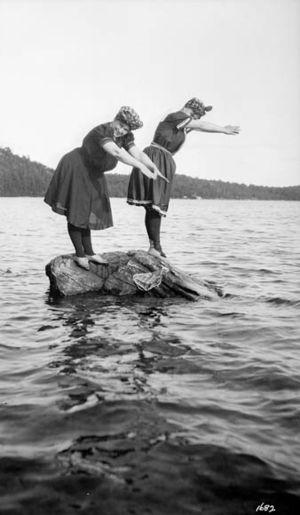
Jolies baigneuses, Muskoka (Ontario)"